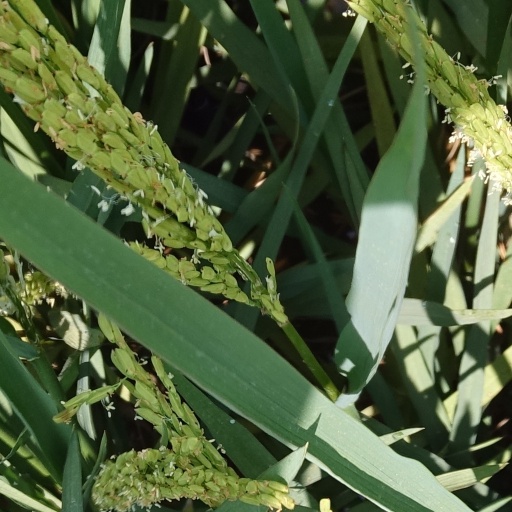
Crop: rice